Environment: real
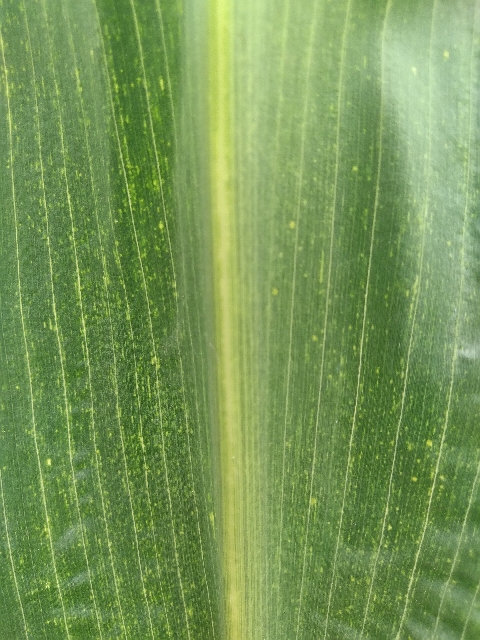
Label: lethal_necrosis